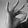
ASL letter: F